Club Nacional de Football

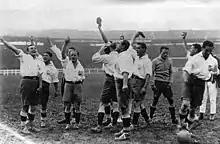
Nacional saluting the crowd in Paris, during their 1925 European tour

After two very successful initial decades in the national league of Uruguay and at the regional level, Nacional became the foundation of Uruguay's first international success at the world level. In 1924, Nacional contributed players (Mazzali, Urdinarán, Scarone, Romano, Zibechi and Pascual Somma) for Uruguayan national representative that won the Summer Olympics in Paris. Nacional made also a substantial contribution to the Uruguayan teams of 1928 and 1930, Olympic and World champions respectively. Nacional is the only Uruguayan club that contributed players to every Uruguay national team that has won international tournaments.